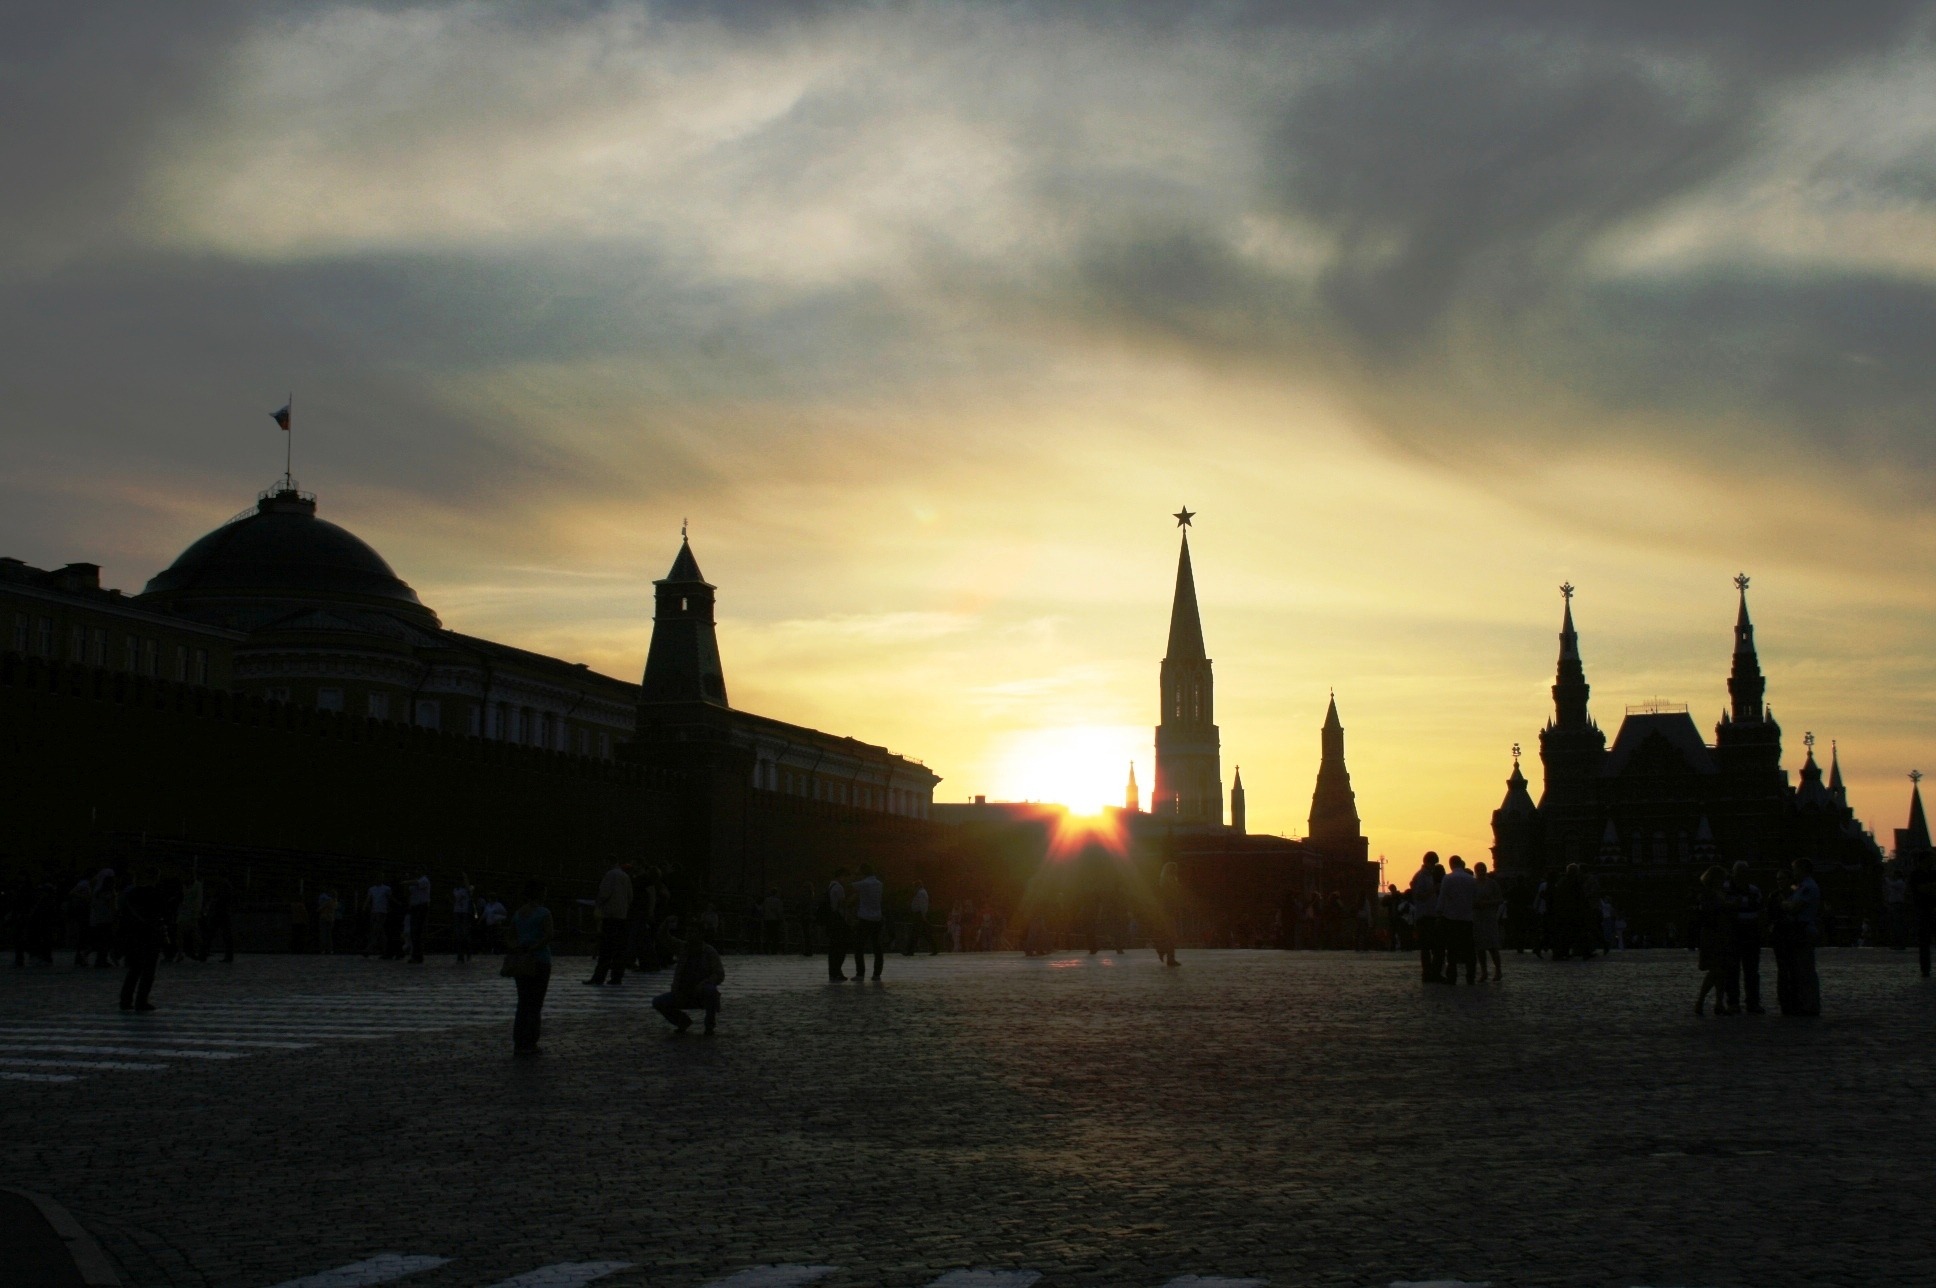
sea, horizon, cloud, sky, sun, sunrise, sunset, skyline, night, sunlight, morning, dawn, city, cityscape, dusk, evening, tower, plaza, vast, glow, historic, place of worship, temple, reflective, paving, mosque, red square, expansive, late afternoon, luminescence, state history museum